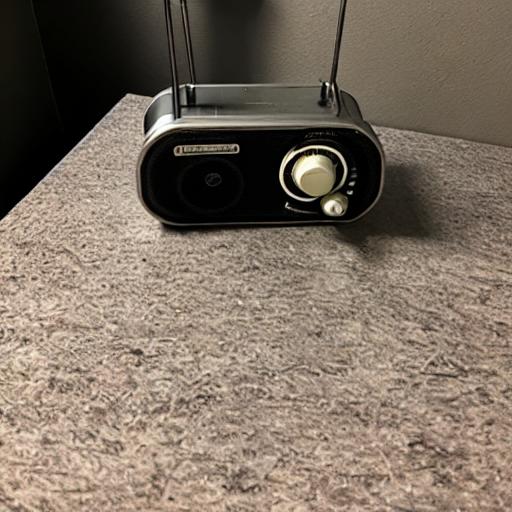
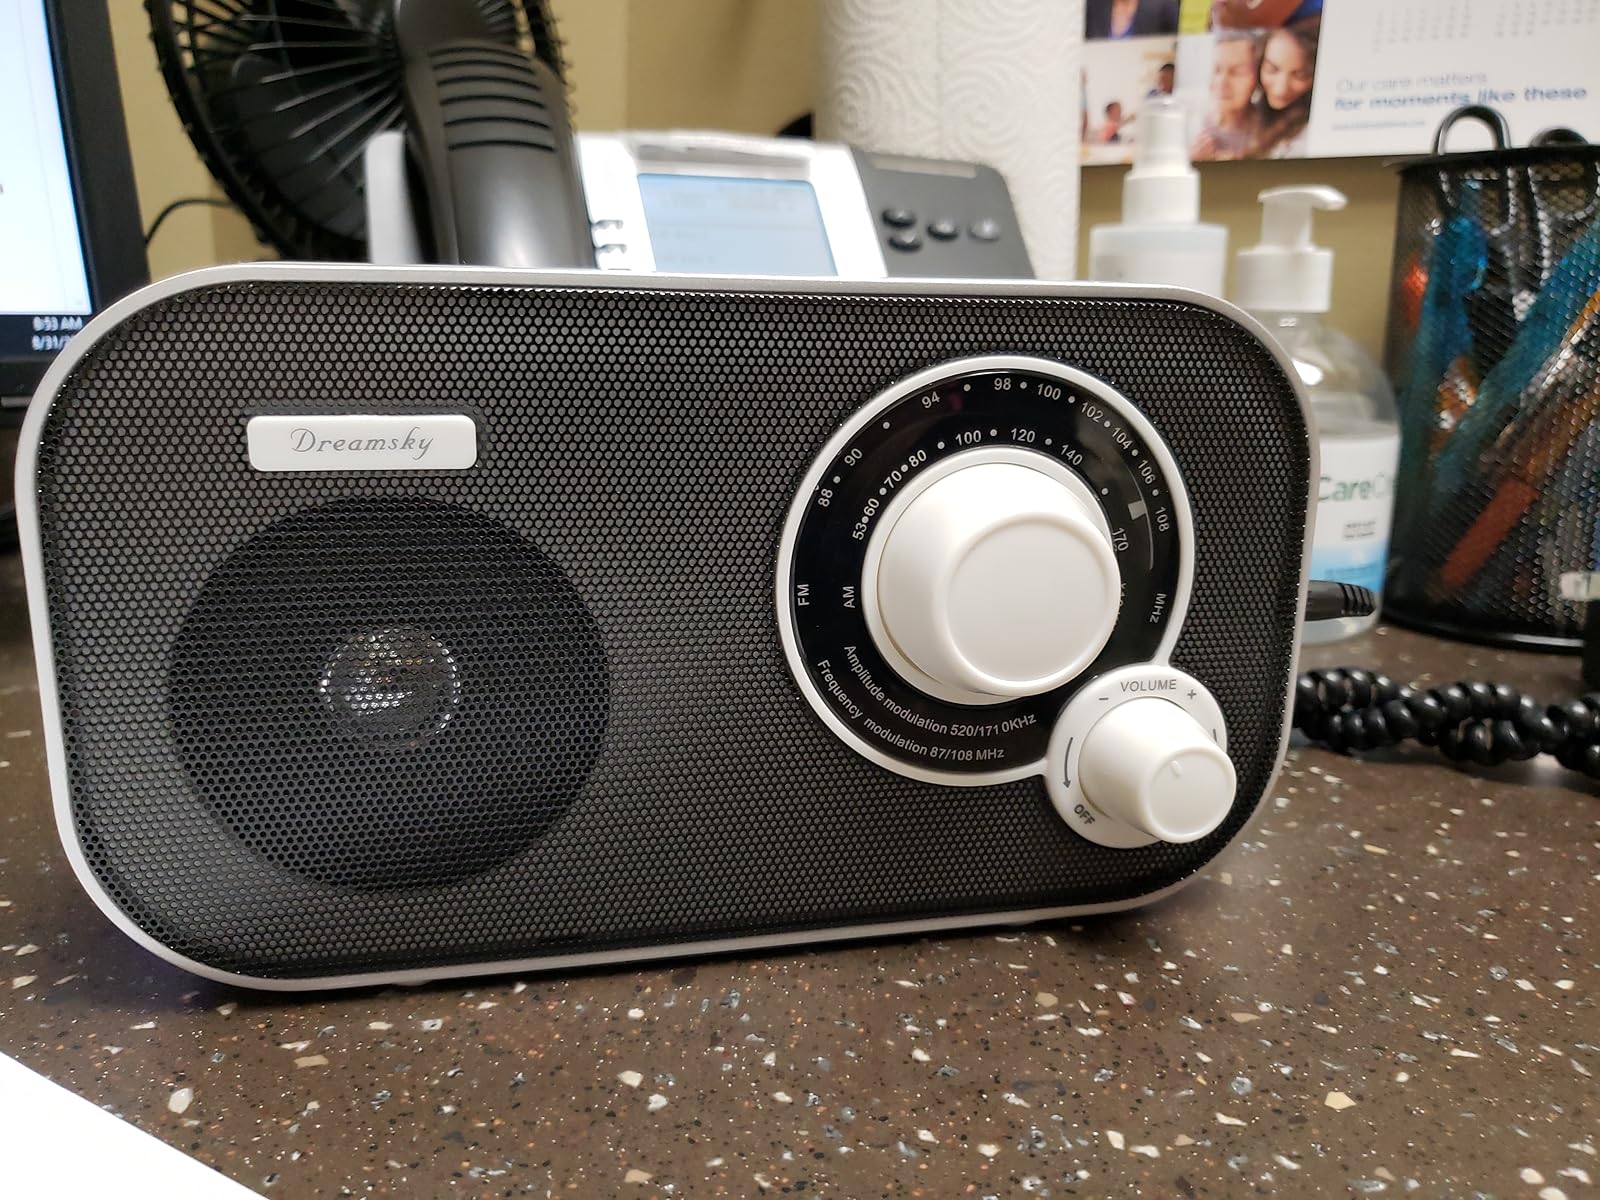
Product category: radio
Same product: no